Anatoly Baidachny

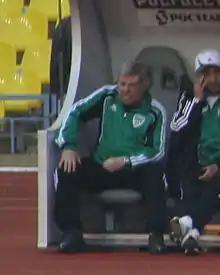

Anatoly Nikolayevich Baidachny (born 1 October 1952) is a Russian football manager.